Francesco Capella

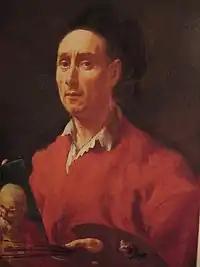
Self portrait, now at the Accademia Carrara in Bergamo

Francesco Capella (1714–1784), called Il Capella and Francesco Dagiu, was a student of Giovanni Battista Piazzetta. He was born in Venice, Italy. He painted history, and was chiefly employed for the churches at Bergamo, and by the state. One of his best pictures is 'St. George and the Dragon,' in the church of San Bonate.